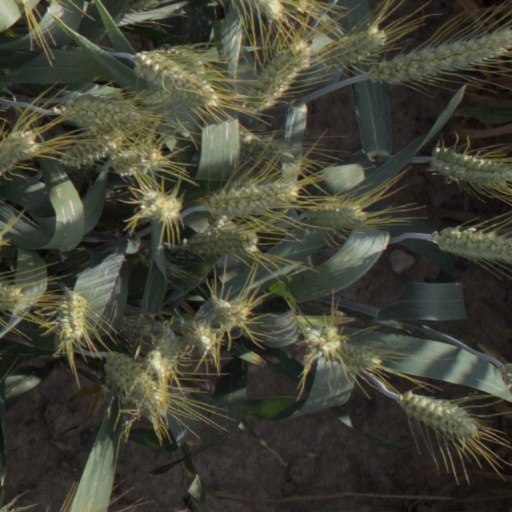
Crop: wheat